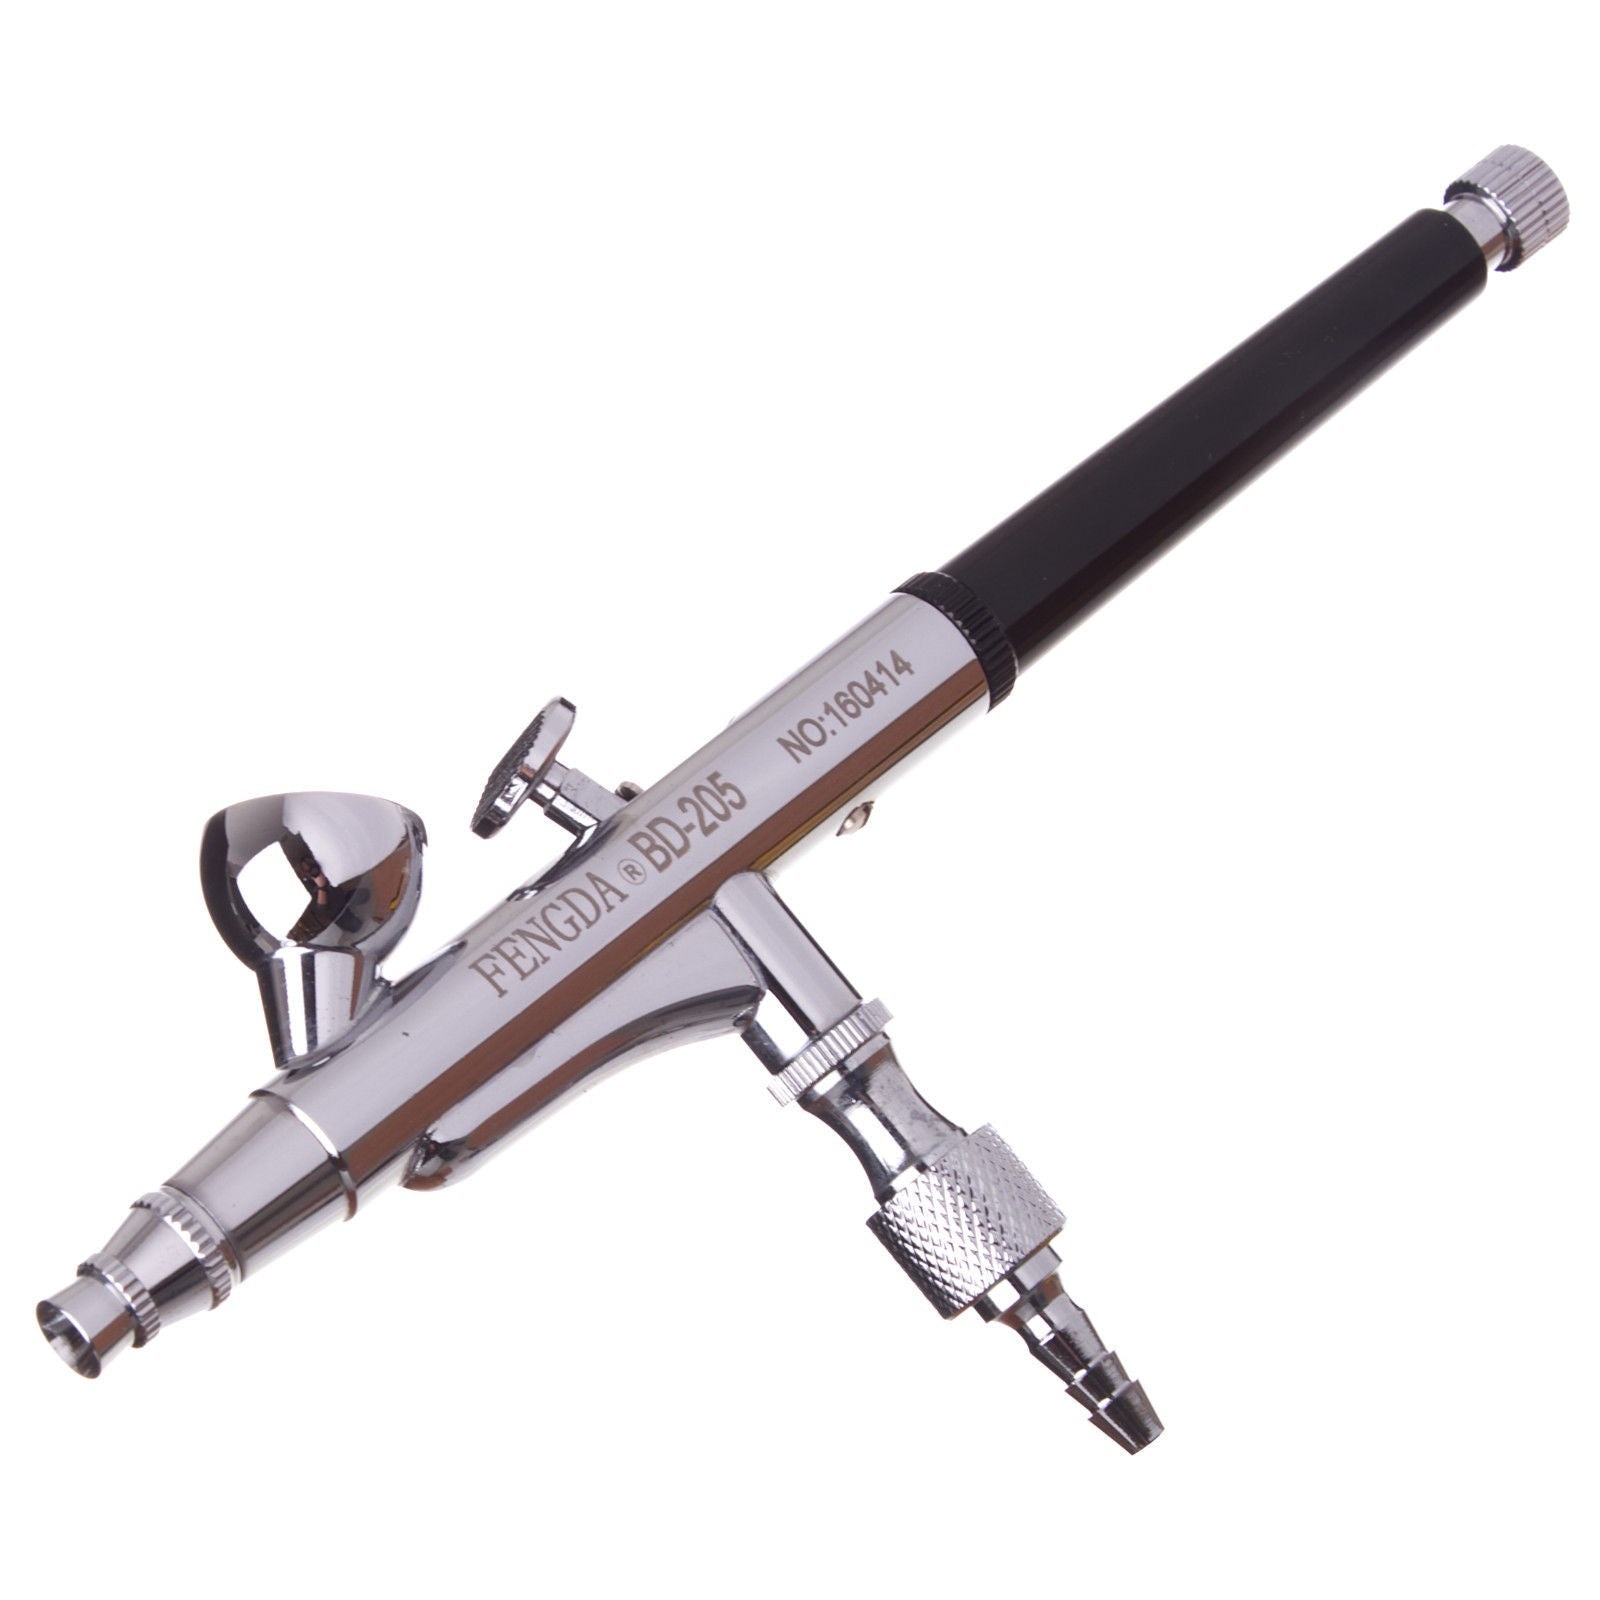
Aerograf cu Dubla Actiune BD-205 Duza 0,5mm, rezervor 2 ml
Realizat profesional, perfect pentru orice fel de lucrari de precizie. Daca apreciati confortul, acesta este instrumentul pentru dvs. Aerograf cu duza de 0,5 mm este perfect pentru atelier de modelare, atelier de sticla, studio de cosmetica, cofetarie. Parametrii: - Capacitatea rezervorului: 2ml - Dimensiunea duzei: 0,5mm - Declansatorul aerograf: dubla actiune. Va permite sa controlati fluxul de vopsea, precum si fluxul de aer - Intrare: 1/8"M. Setul include adaptor 1/8 x 4mm pentru furtun clasic. Setul include: - Aerograf si Duza - Adaptor - Cheie mica - Pipeta - Cutie de plastic
Brand: Airtools24
Category: Hardware > Tools > Paint Tools > Airbrushes